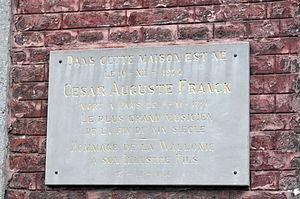
Ville de Liège, plaque commémorative au compositeur César Franck.
L'hôtel de Grady est un hôtel particulier du XVIIIᵉ siècle situé à Liège en Belgique.